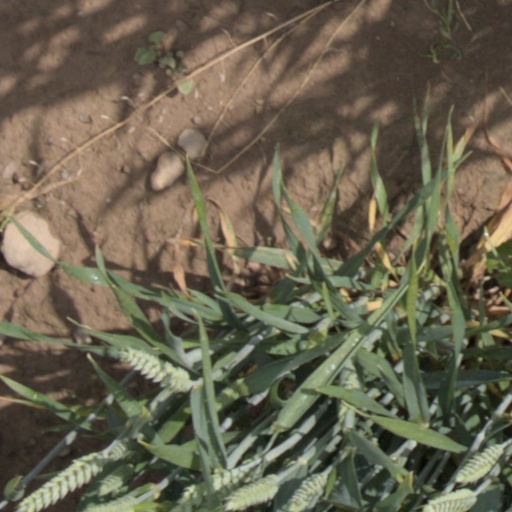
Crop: wheat